Uniformity of motive

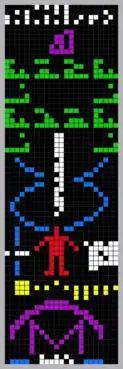
The Arecibo message from 1974 is an example of a message that represents humankind. It was broadcast into globular star cluster M13.

Thomas Hair (2011) researches the idea that, given that Earth is a relatively young planet, older extraterrestrial civilizations would likely follow the lead of an even older civilization - the first civilization to come up with a Uniformity of Motive (as originally proposed by Ronald Bracewell). He calculates using Monte Carlo simulations that there would be an enormous time gap between the first civilization and the emergence of Earth, During that time span, a first civilization could spread its rule throughout the galaxy. Still, the uniformity of motive is a difficult galactic rule to uphold when most extraterrestrial civilizations are scattered over thousands of light years, restricted by natural speed laws. Due to the number of civilizations that could be present in our galaxy, the assumption of a uniformity of motive would be arguable, proposes Duncan Forgan. Forgan reconsiders this idea that the galaxy would be rather made up of Galactic Cliques with similarly evolved cultural norms than one big Galactic Club.